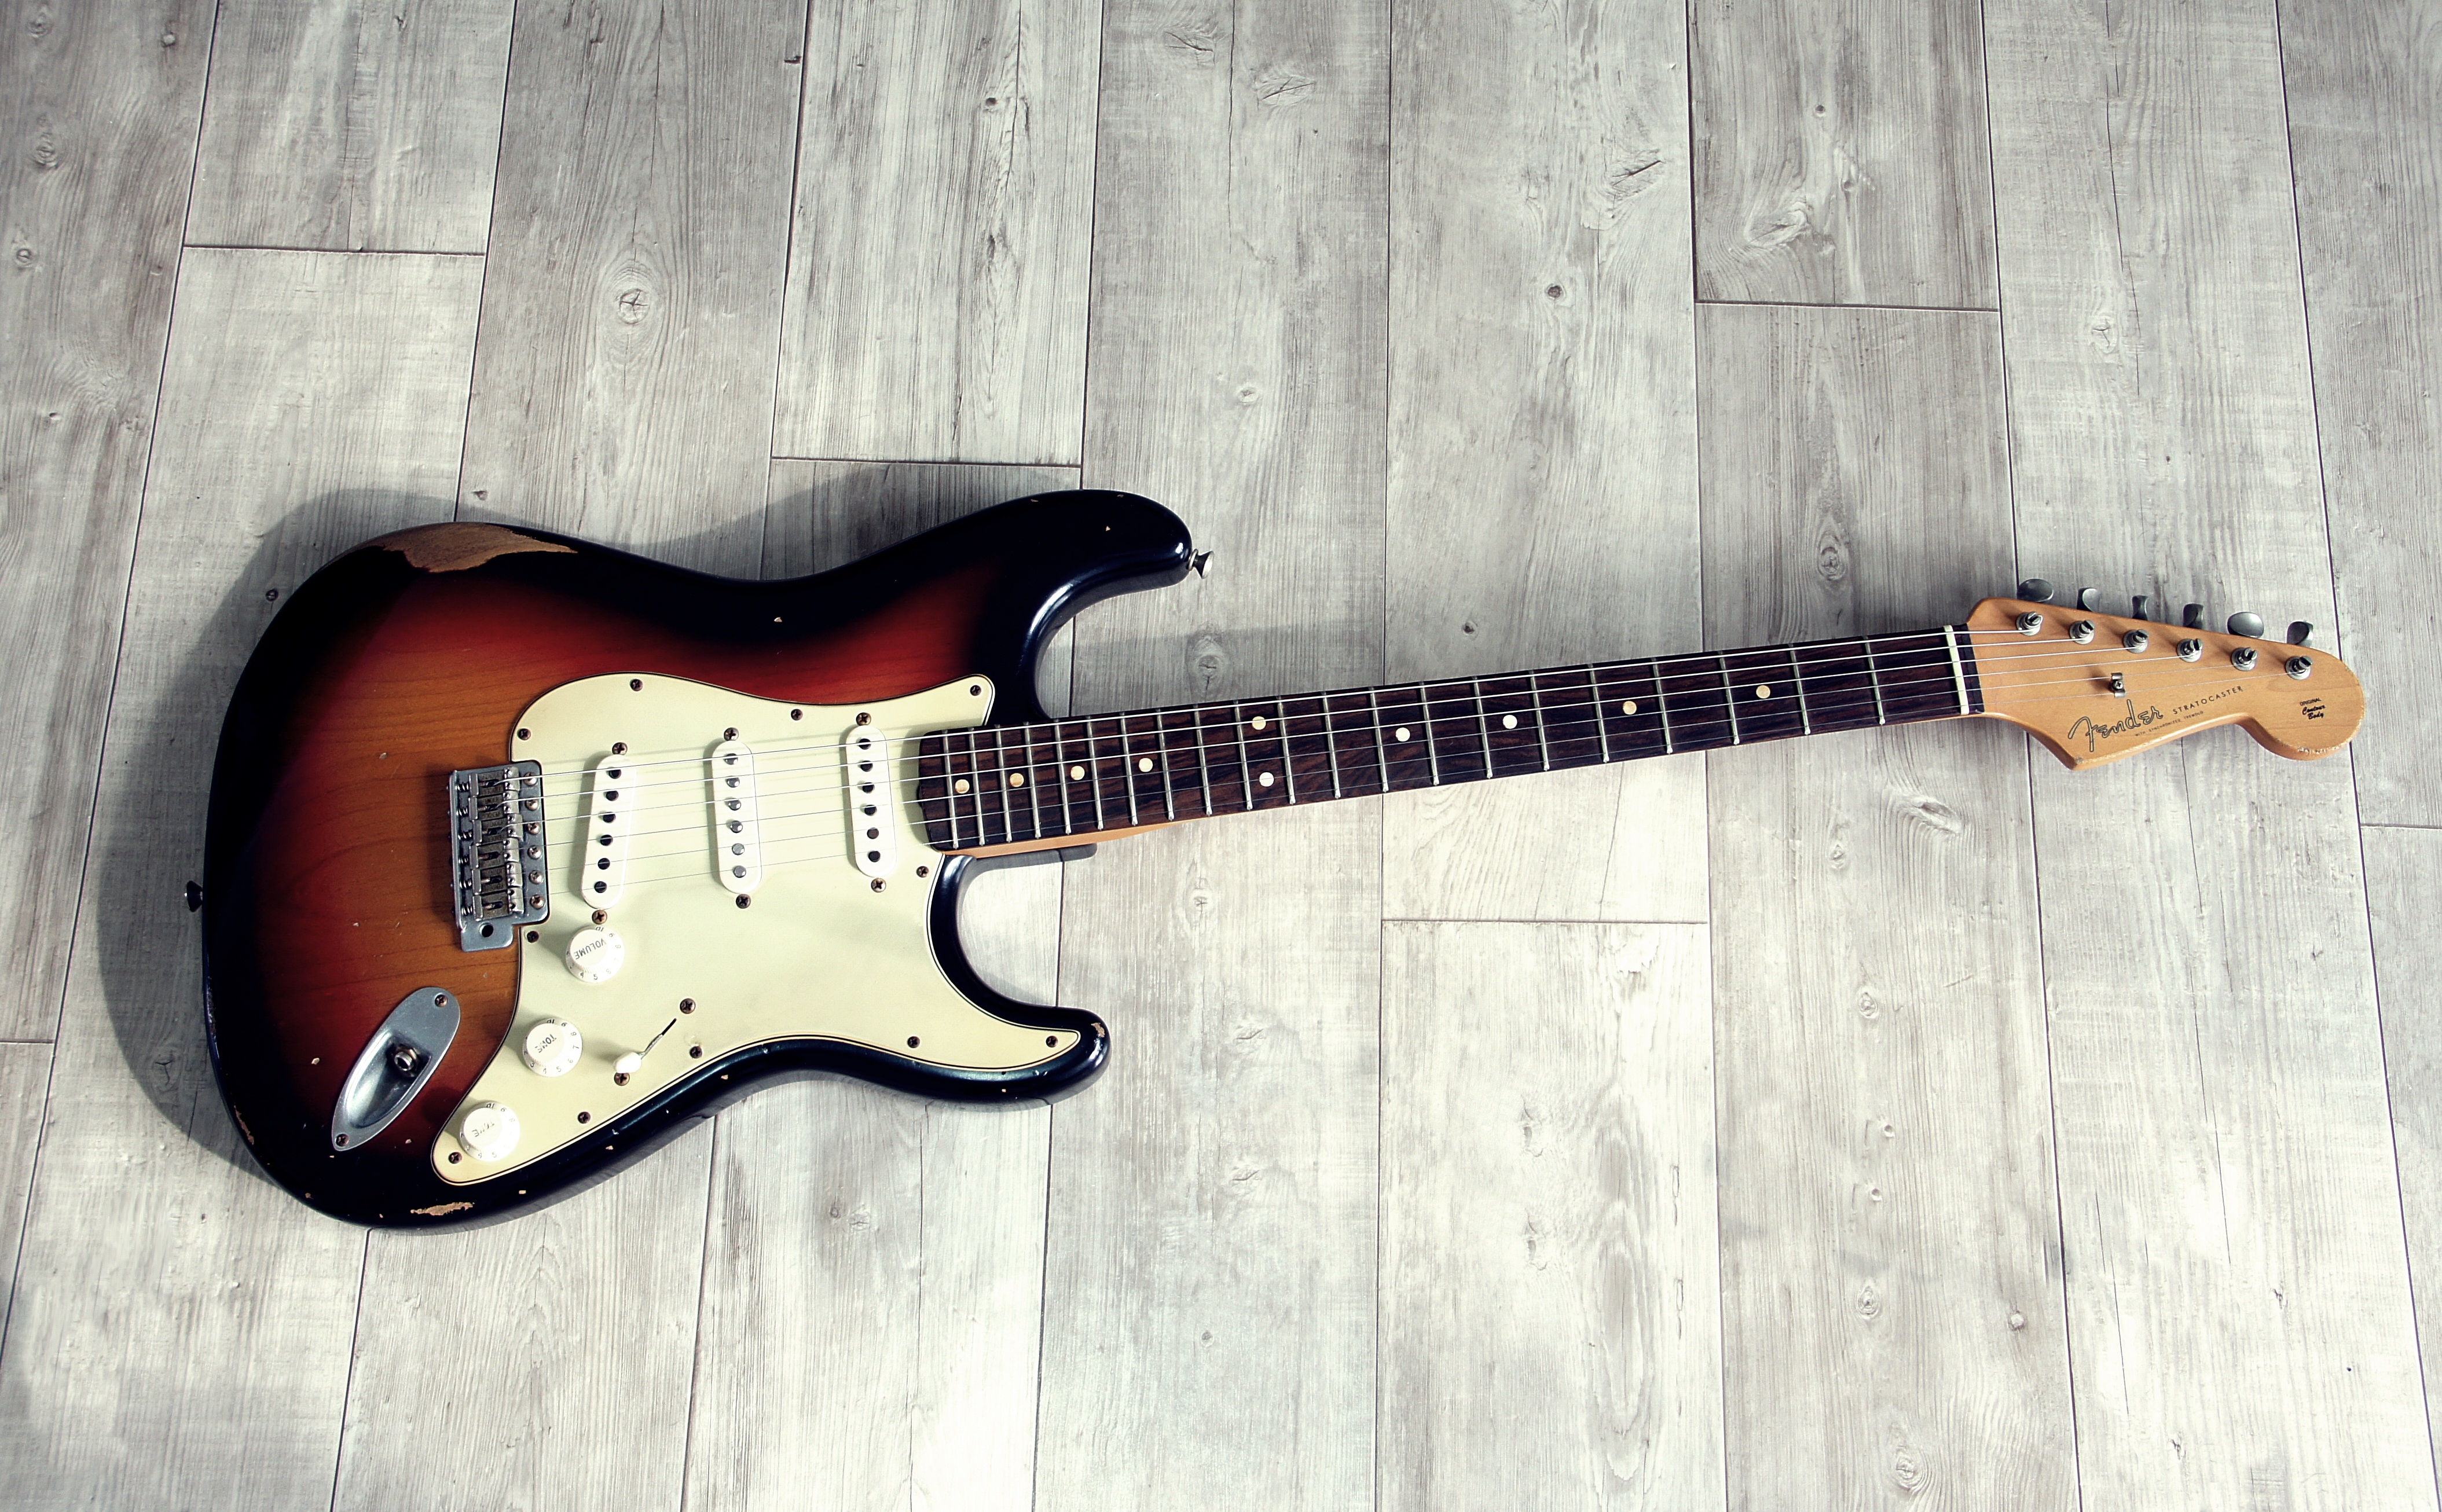
music, guitar, acoustic guitar, instrument, electric guitar, musical instrument, fender, musicians, guitarist, bass guitar, etc, string instrument, plucked string instruments, slide guitar, acoustic electric guitar, to load